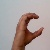
The image shows a hand gesture representing the letter 'C' in Indian Sign Language.